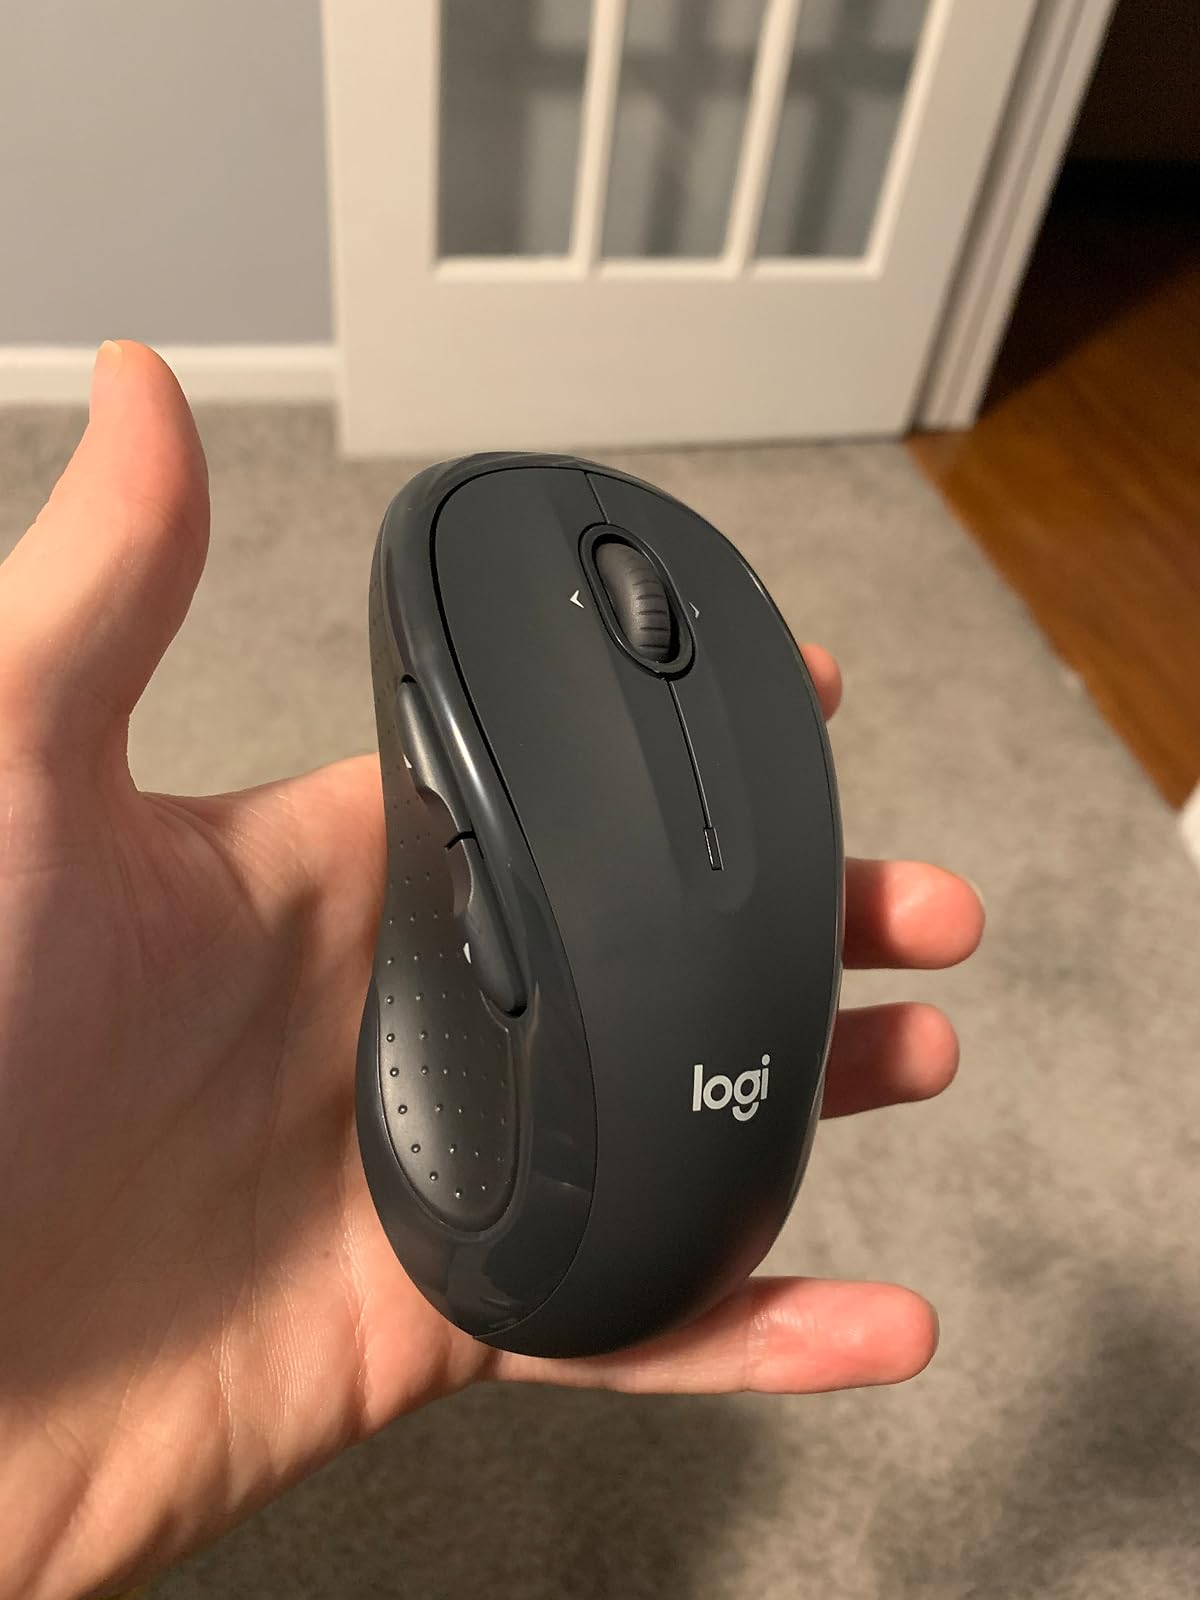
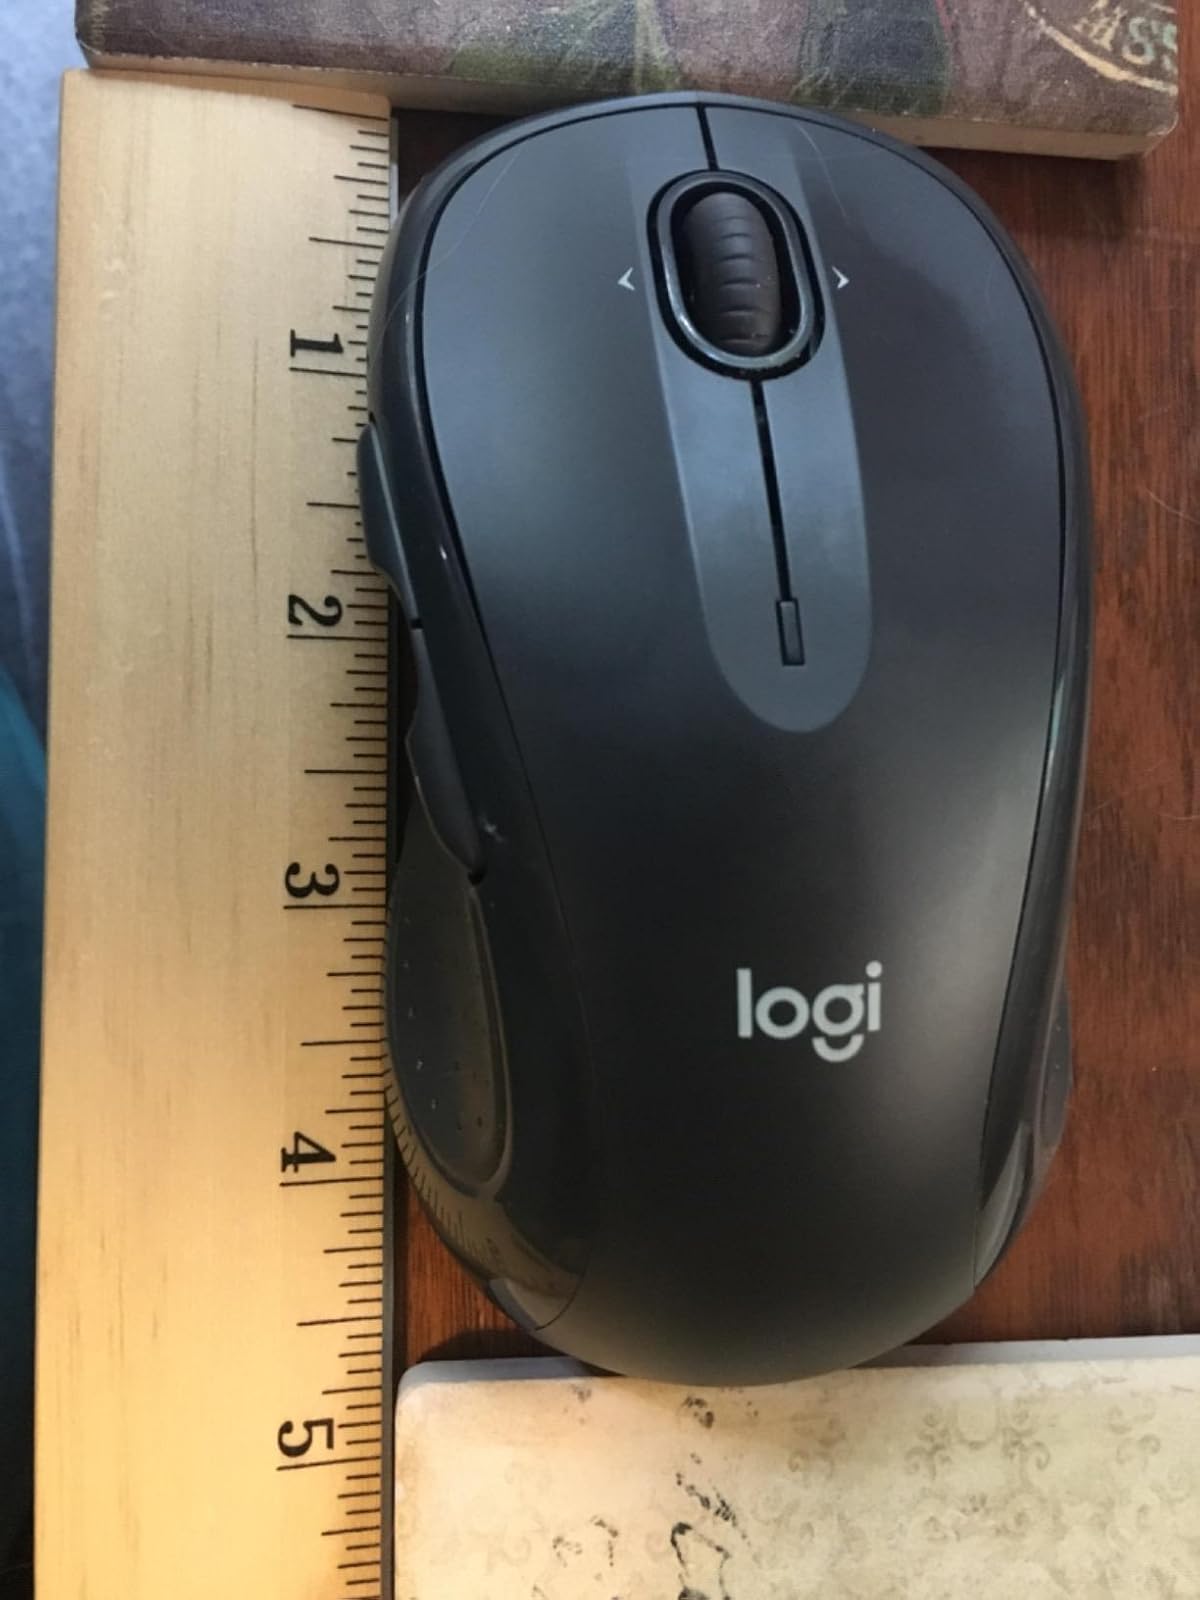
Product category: mouse
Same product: yes